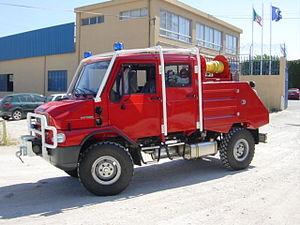
Bremach est un constructeur de véhicules industriels et tout-terrains italien implanté en Lombardie et actif depuis le milieu des années 1950.